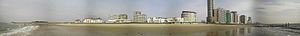
Vlissingen / Eksterne henvisninger
:Image:Vliss.jpg